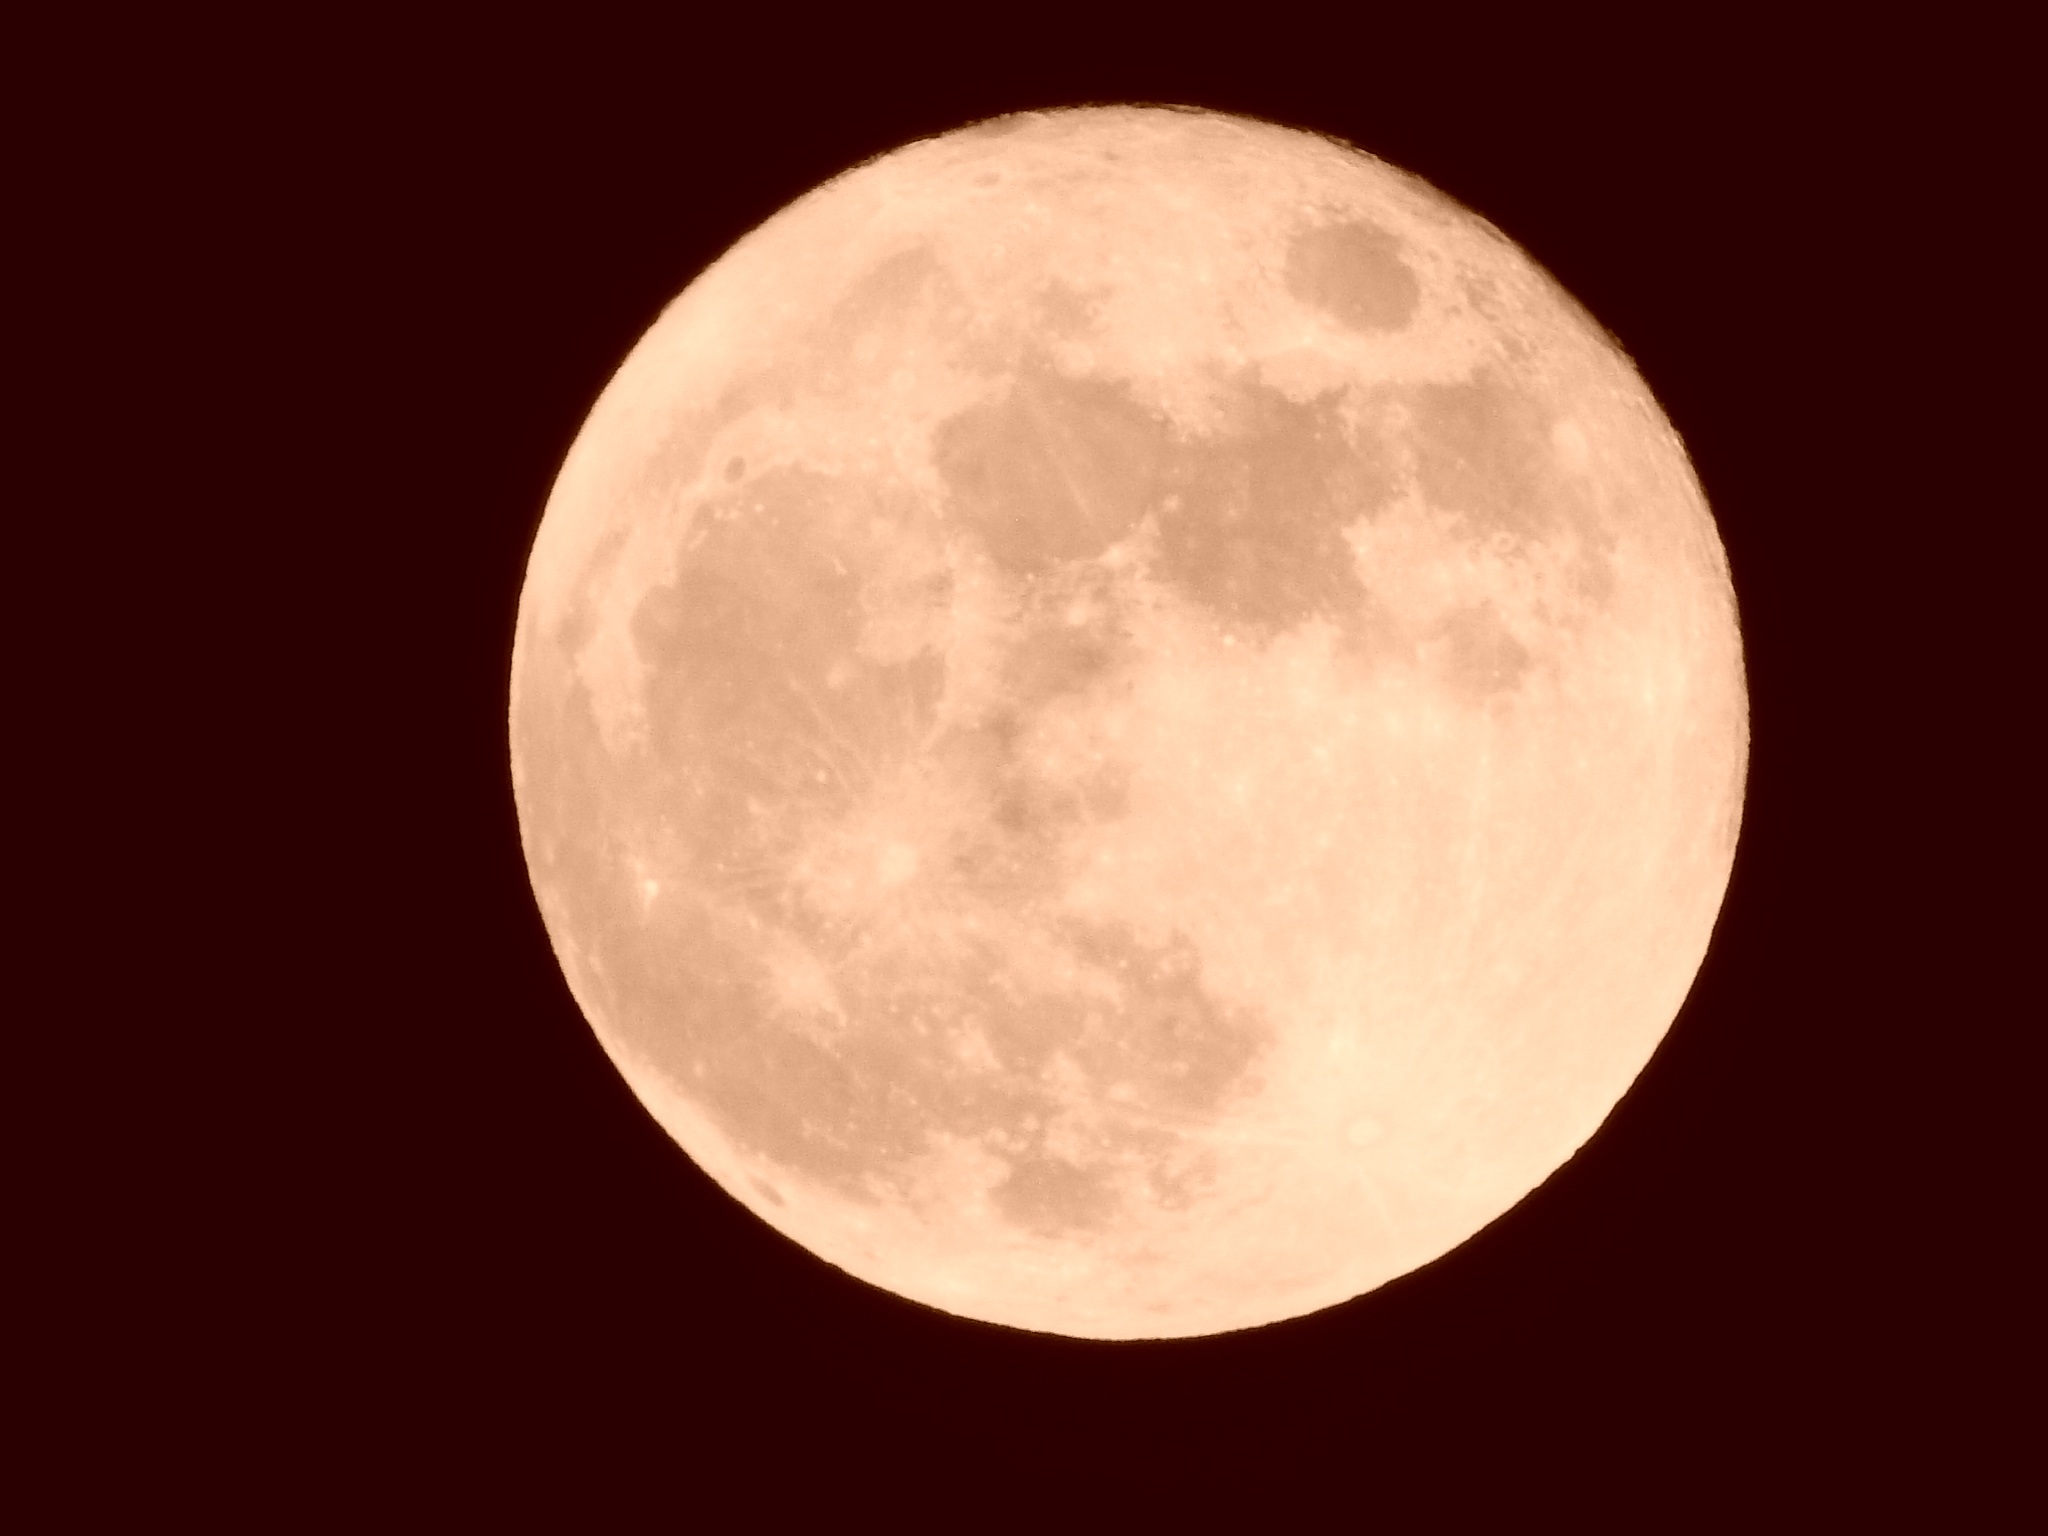
atmosphere, natural, moon, full moon, circle, astronomy, starry sky, astronomical object, celestial event